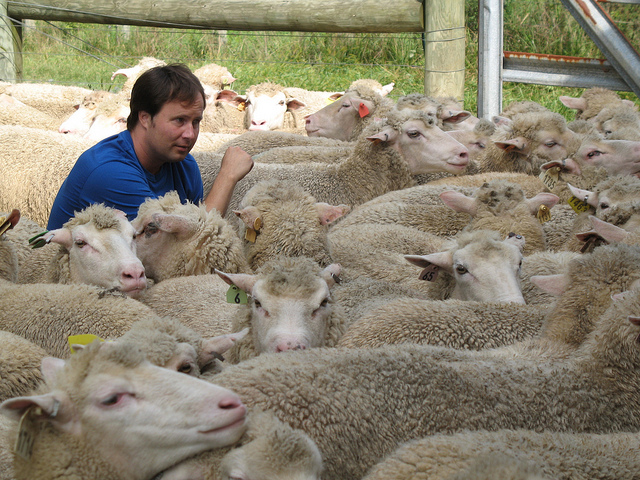
user: Given an image and a question. Answer the question in a short answer. Question: How many do you think it is? Short Answer:
assistant: 35